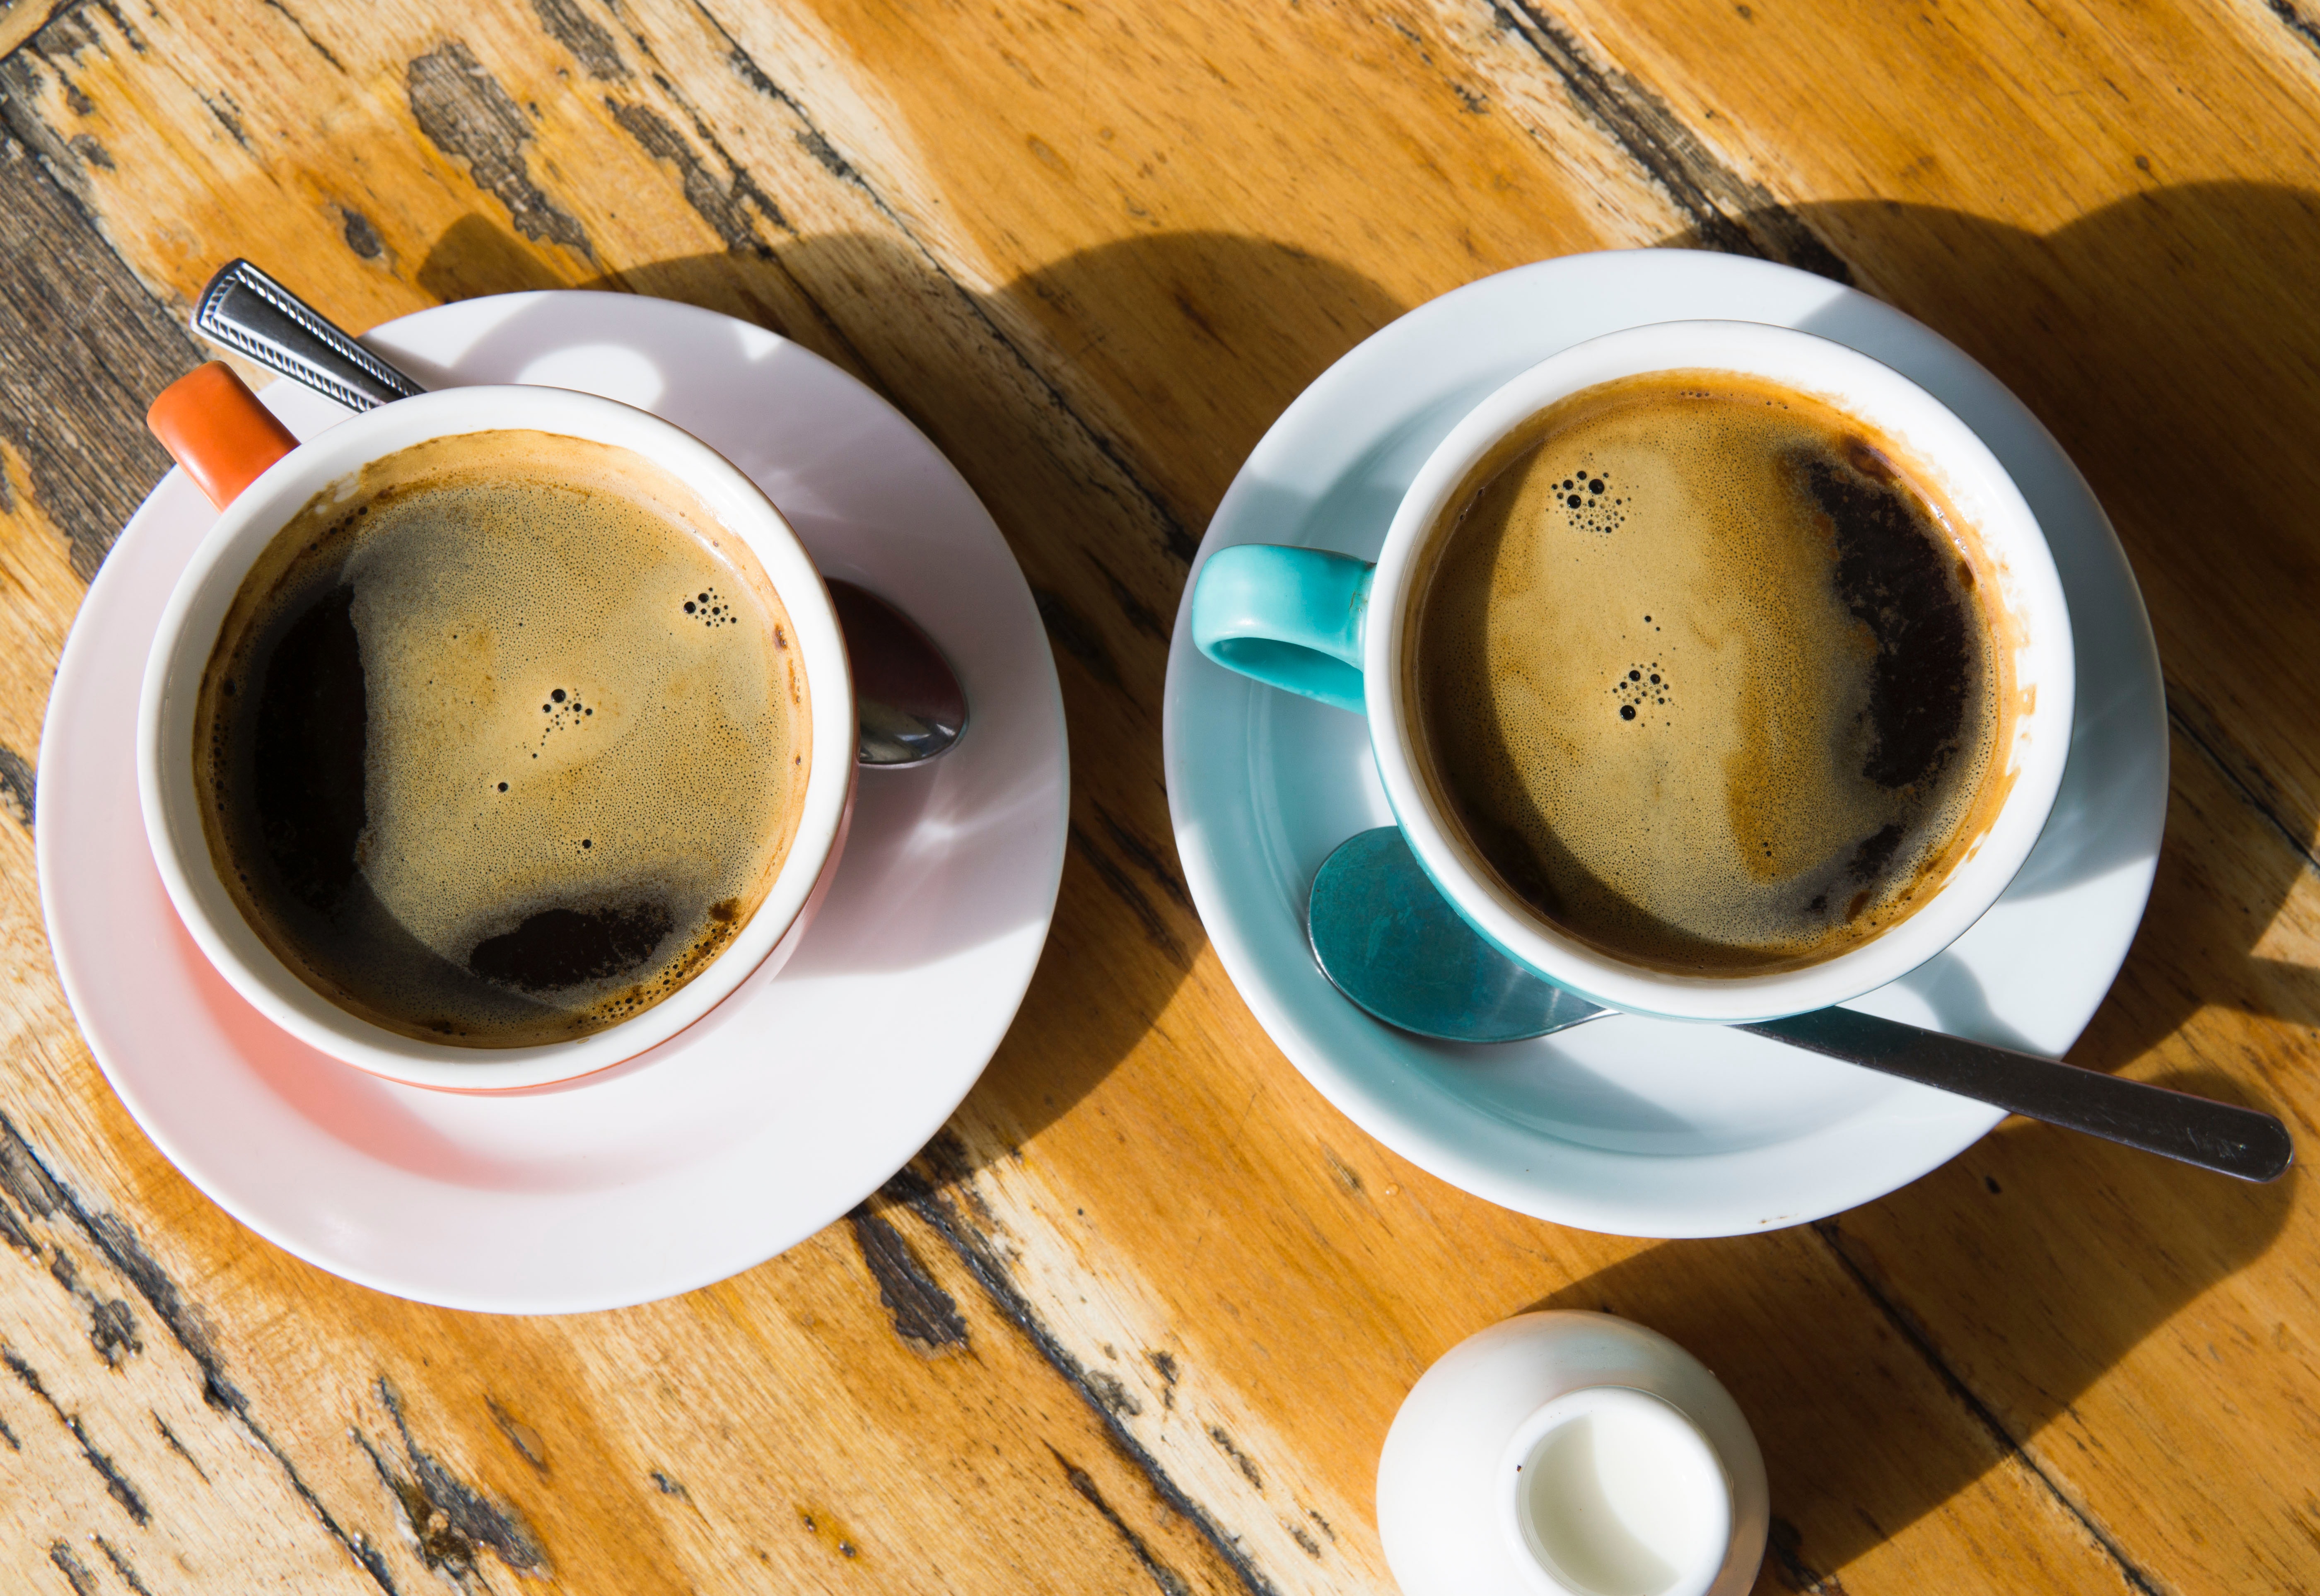
coffee, espresso, cup, coffee cup, cuban espresso, caffeine, tableware, caff americano, coffee milk, white coffee, cafe au lait, drink, tea, ristretto, doppio, serveware, cafe, ipoh white coffee, breakfast